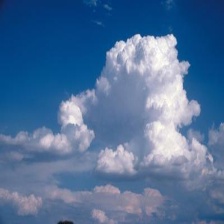
Cloud type: Cumulonimbus